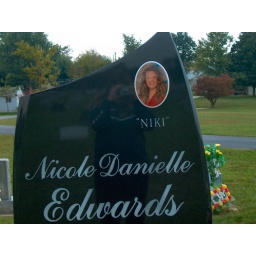
A young girl in our little town that died in a car crash.